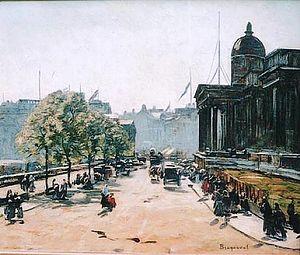
The National Gallery, Trafalgar Square, huile sur toile de Louis Braquaval (1854-1919), 38,1 x 45,7 cm. Collection particulière.